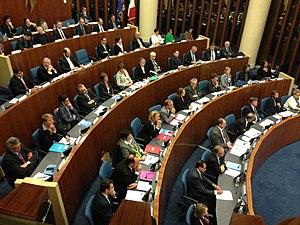
Conseil départemental du Loiret, réuni en session, le 2 avril 2015.
L'histoire du conseil général du Loiret retrace l'histoire de l'institution départementale en tant que collectivité depuis sa création en 1790 jusqu'aux réformes les plus récentes, l'évolution du découpage administratif et des compétences dévolues à la collectivité, la chronologie des présidents successifs, et quelques dates clés caractérisant l'action départementale.
Les élections départementales de 2015 dans le Loiret sont des élections départementales françaises qui se déroulent les 22 et 29 mars 2015 dans le département du Loiret.